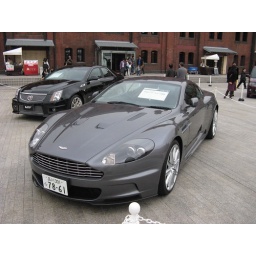
car exhibition in red brick sakuragicho